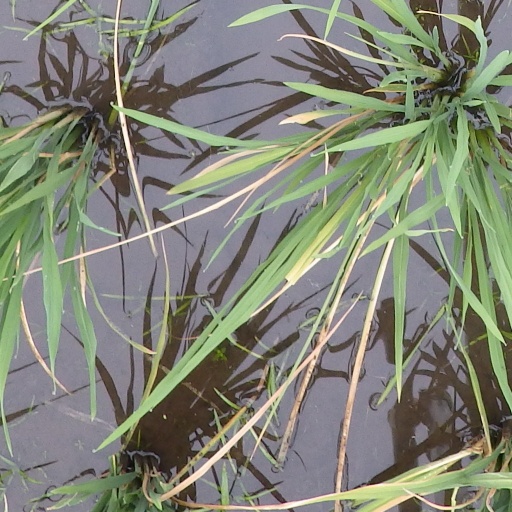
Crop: rice